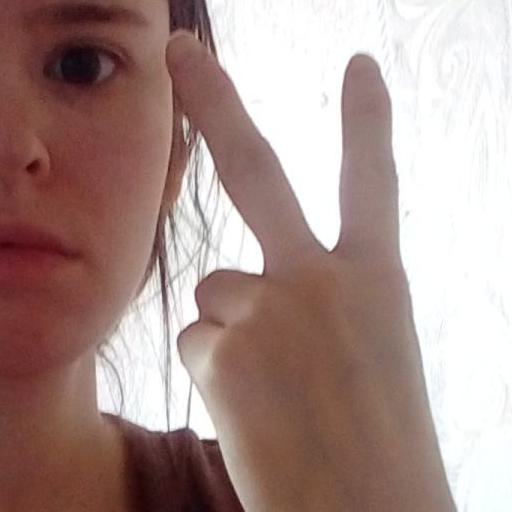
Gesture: peace_inverted